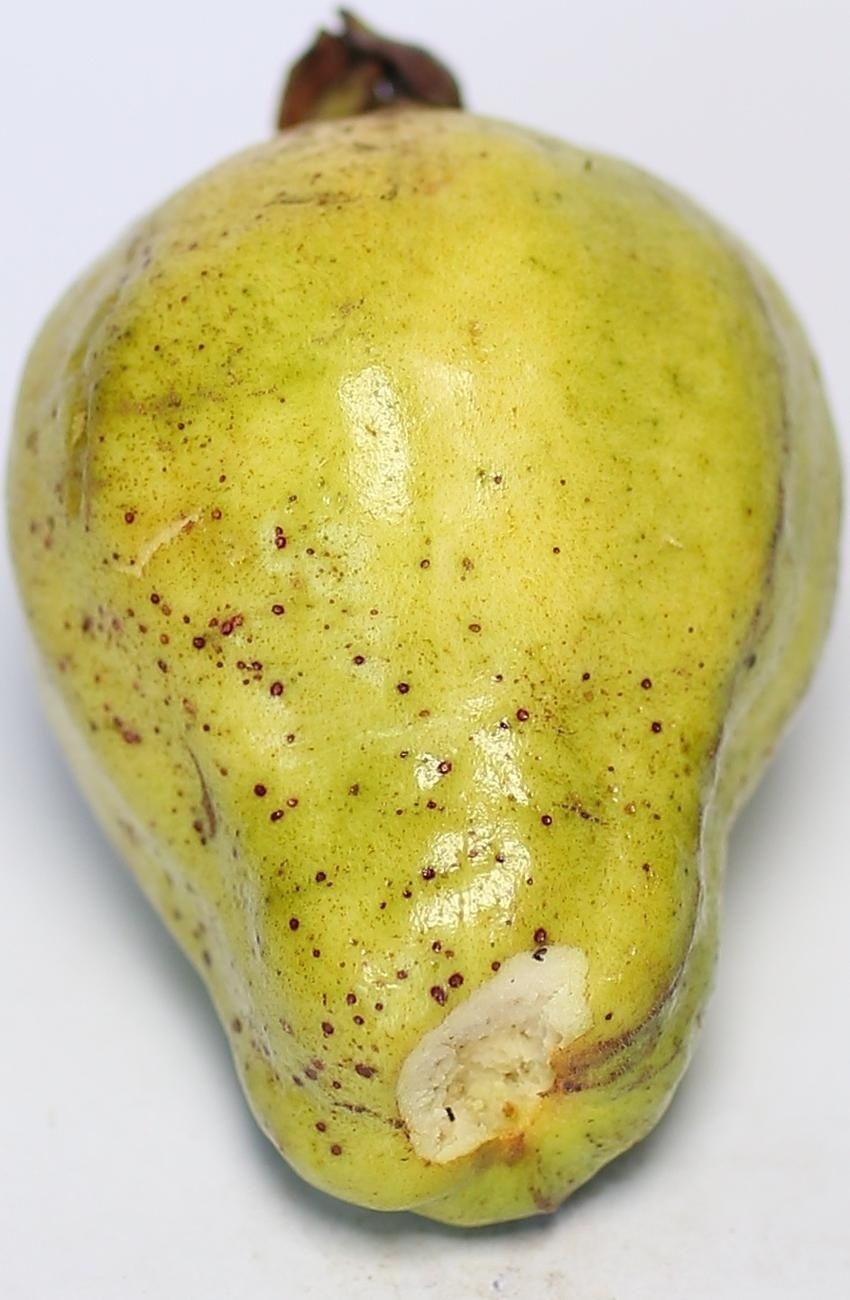
Maturity: mature-green
Variety: local-sindhi